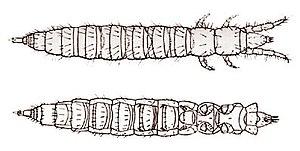
Les Protura, protoures en français, sont de petits invertébrés terrestres, ce sont des arthropodes pancrustacés hexapodes entognathes, longtemps considérés comme des insectes.